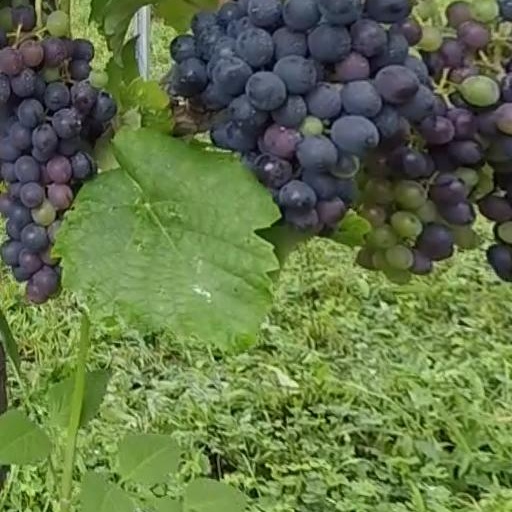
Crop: grape